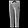
Label: Trouser